Milos Raonic

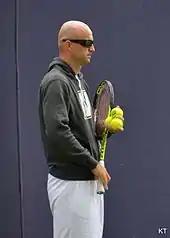
Ivan Ljubičić standing in athletic gear and sunglasses, holding a racquet in his right hand and three balls in his left hand.

From March through May, Raonic improved on his career-best performance at five consecutive ATP 1000 events. At the Indian Wells Masters, he beat No. 6 Murray to reach the quarterfinals, losing to Alexandr Dolgopolov. He lost in the quarterfinals of the Miami Masters to Nadal. He reached the quarterfinals for the third ATP 1000 tournament in a row at the Monte-Carlo Masters, before falling to Wawrinka. The result garnered Raonic a career-high ranking as world No. 9. Raonic lost in the third round of the Madrid Open to Nishikori. At the Italian Open, Raonic defeated Jérémy Chardy in the quarterfinals to reach his first Masters 1000 semifinal on clay. After winning the first set, he lost his semifinal match to eventual champion Djokovic. Although he had played Djokovic in the 2013 Davis Cup, this was their first ATP match against one another.